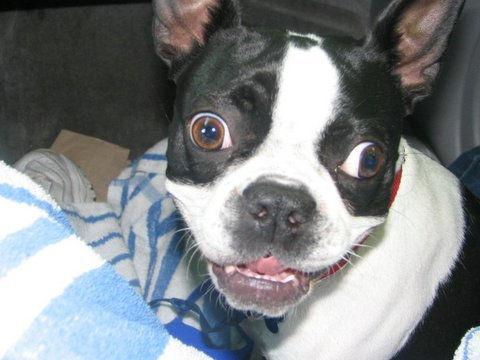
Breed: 230-n000084-Boston_bull